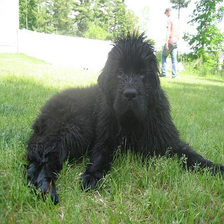
Species: dog
Breed: newfoundland